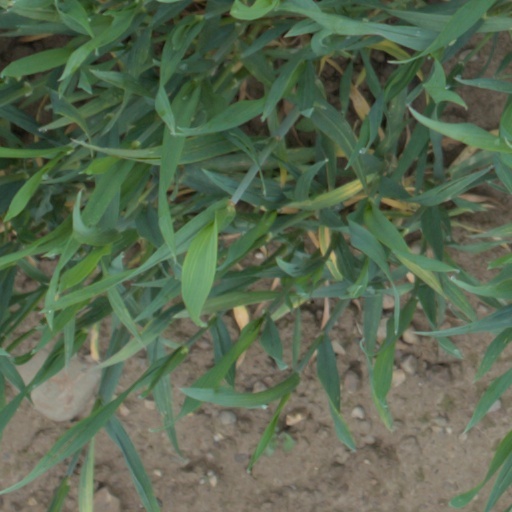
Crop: wheat